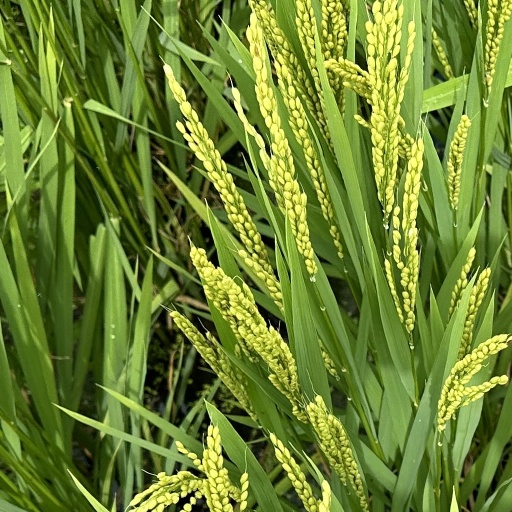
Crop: rice